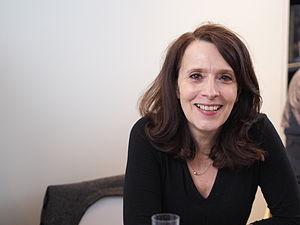
L'écrivaine française Véronique Olmi au Salon du livre de Paris le 24 mars 2013.
Véronique Olmi, née en 1962 à Nice, est une écrivaine française, principalement auteure de romans et de pièces de théâtre. Elle a également travaillé comme scénariste et comédienne et est cofondatrice du festival théâtral « Paris des Femmes ».